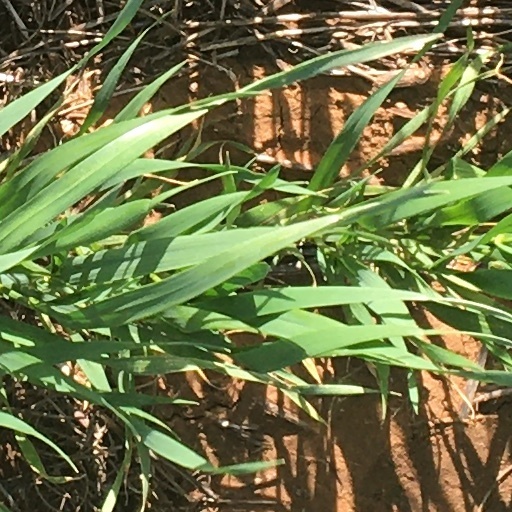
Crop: wheat